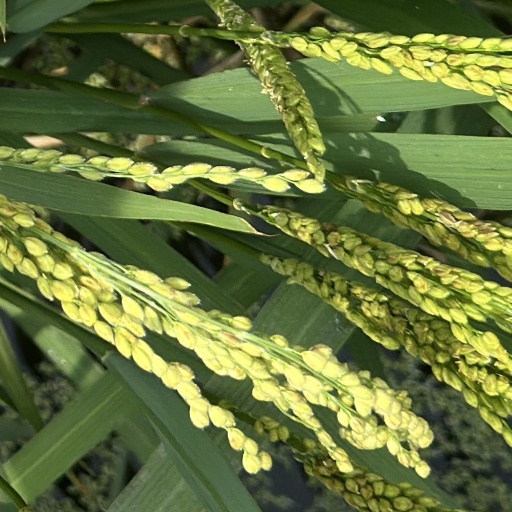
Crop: rice